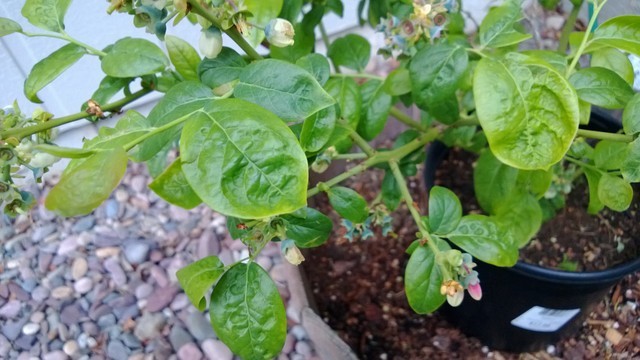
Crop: blueberry
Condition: healthy